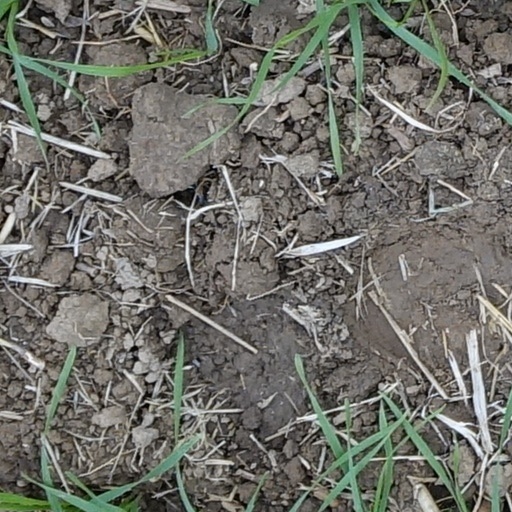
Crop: wheat